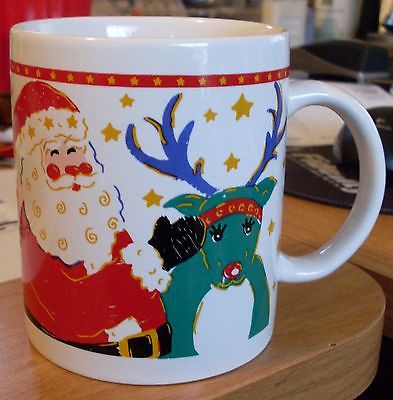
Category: mug